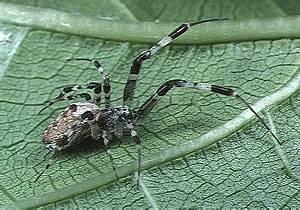
spider